Babe Ruth

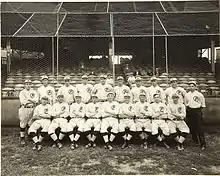
Providence Grays team photo with Babe Ruth (top row, center), 1914

On July 11, 1914, Ruth arrived in Boston with Egan and Shore. Ruth later told the story of how that morning he had met Helen Woodford, who would become his first wife. She was a 16-year-old waitress at Landers Coffee Shop, and Ruth related that she served him when he had breakfast there. Other stories, though, suggested that the meeting occurred on another day, and perhaps under other circumstances. Regardless of when he began to court his first wife, he won his first game as a pitcher for the Red Sox that afternoon, 4–3, over the Cleveland Naps. His catcher was Bill Carrigan, who was also the Red Sox manager. Shore was given a start by Carrigan the next day; he won that and his second start and thereafter was pitched regularly. Ruth lost his second start, and was thereafter little used. In his major league debut as a batter, Ruth went 0-for-2 against left-hander Willie Mitchell, striking out in his first at bat before being removed for a pinch hitter in the seventh inning. Ruth was not much noticed by the fans, as Bostonians watched the Red Sox's crosstown rivals, the Braves, begin a legendary comeback that would take them from last place on the Fourth of July to the 1914 World Series championship.